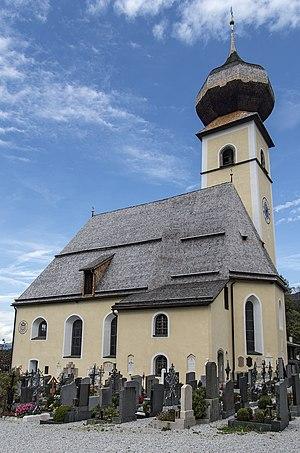
Aurach bei Kitzbühel est une commune autrichienne du district de Kitzbühel dans le Tyrol.